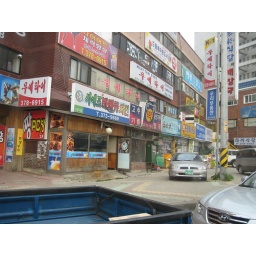
Ads in every window on every floor of every building, everywhere.